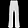
Label: Trouser